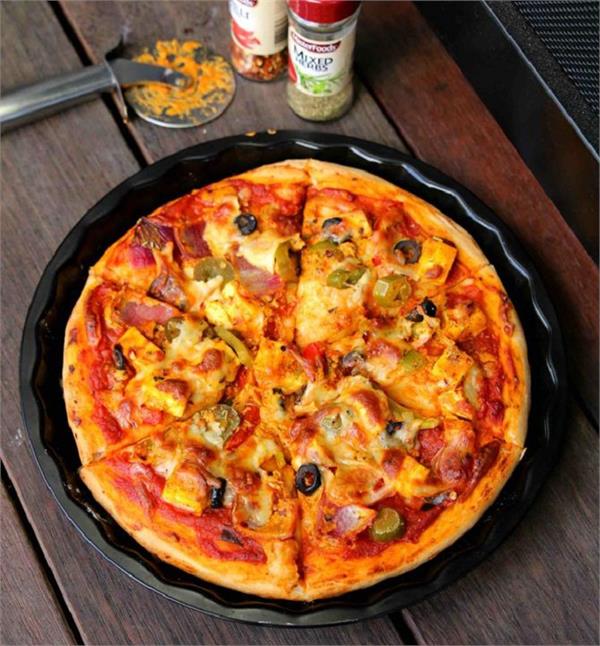
Dish: kadai_paneer